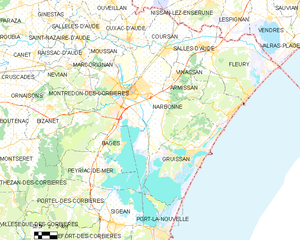
Carte des communes françaises: Narbonne